List of awards and nominations received by BOL4

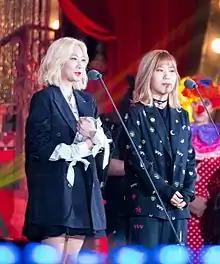
BOL4 at Melon Music Awards on November 19, 2016

These are the list of awards and nominations received by South Korean musical act BOL4, formed by Shofar Music in 2016 after appearing on "Superstar K6" in 2014.